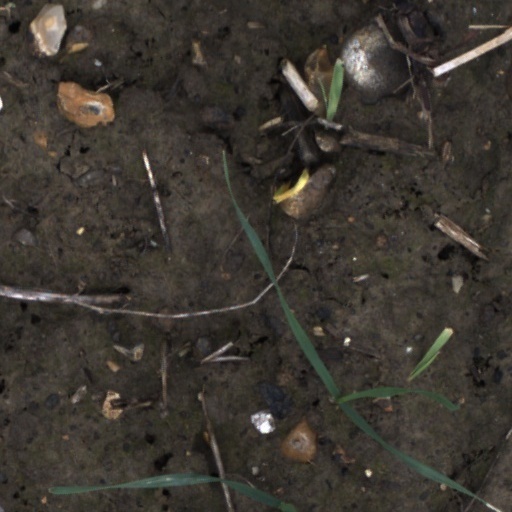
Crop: wheat